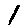
Label: 1